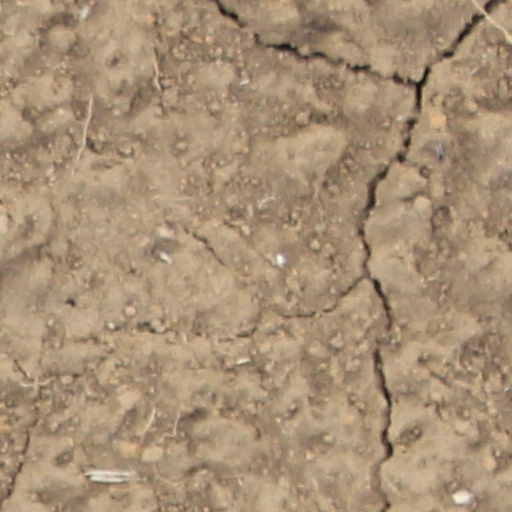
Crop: wheat